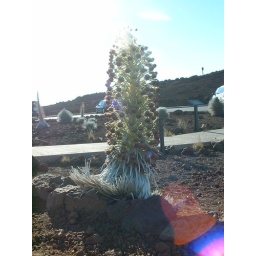
Silver Sword plant in flower